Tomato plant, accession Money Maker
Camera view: vertical (180 deg); turntable rotation: 60 degrees
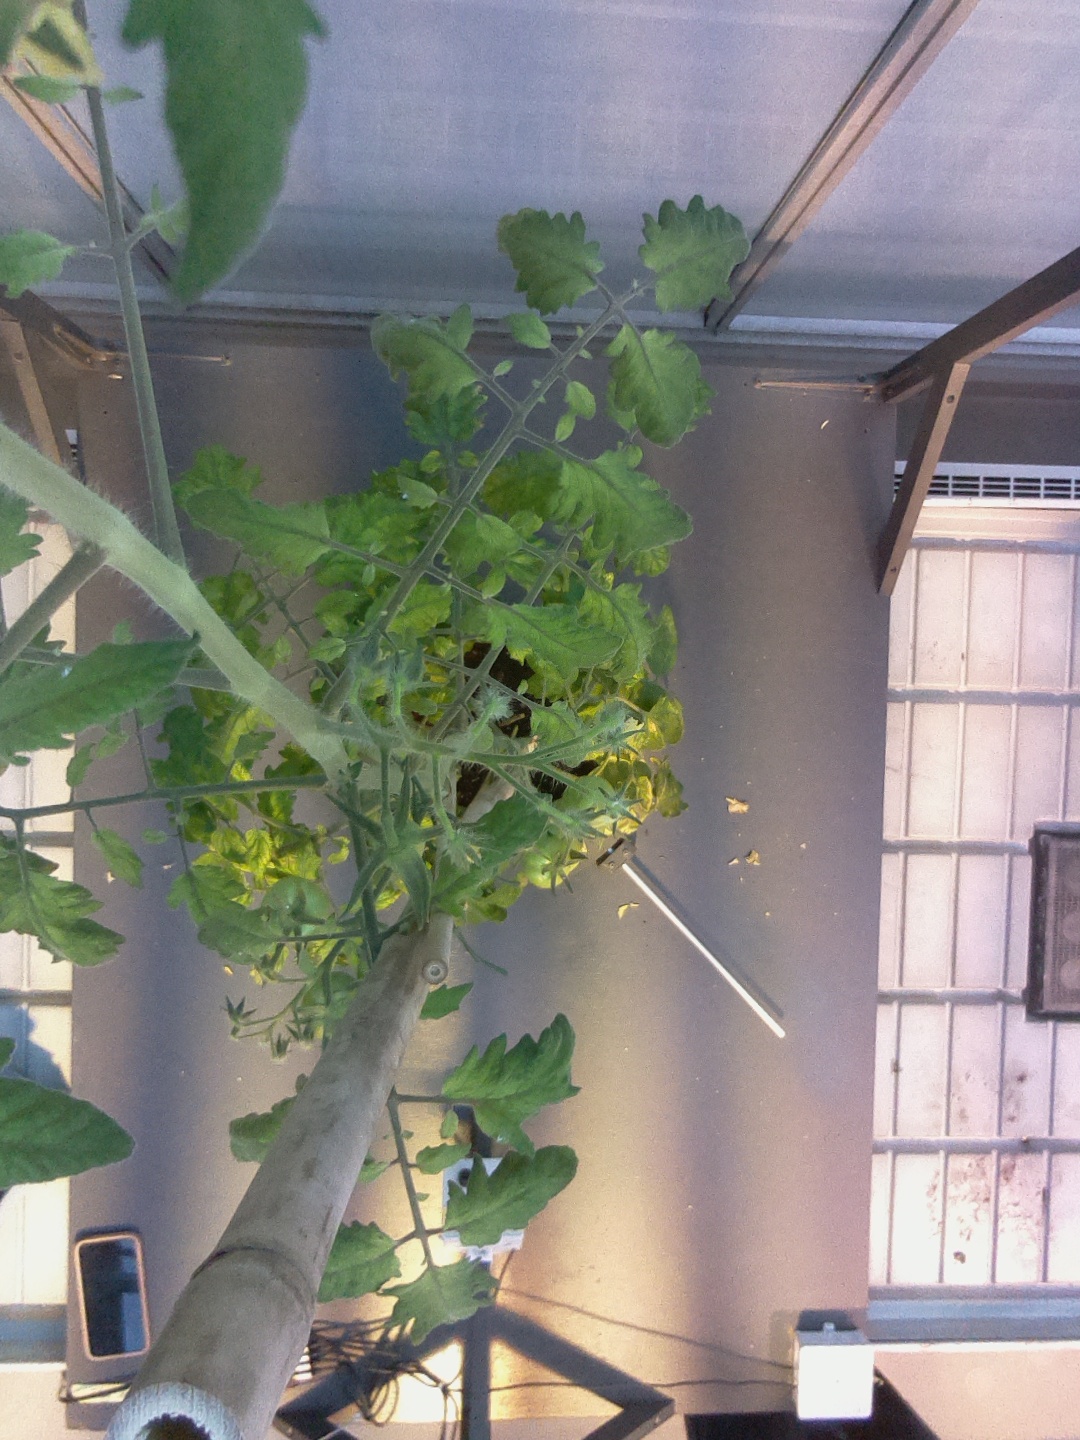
BBCH growth stage 75: 50%-60% of final fruit size